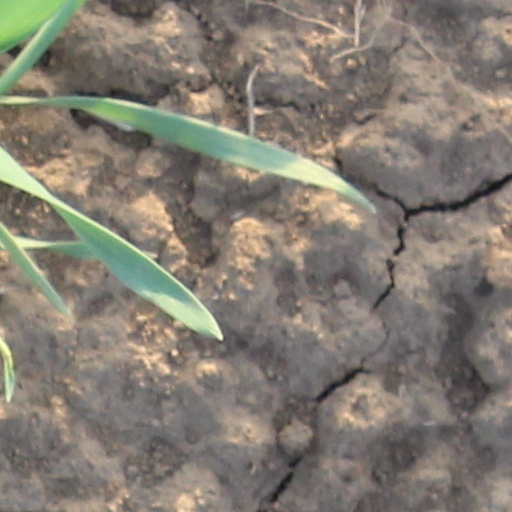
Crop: wheat